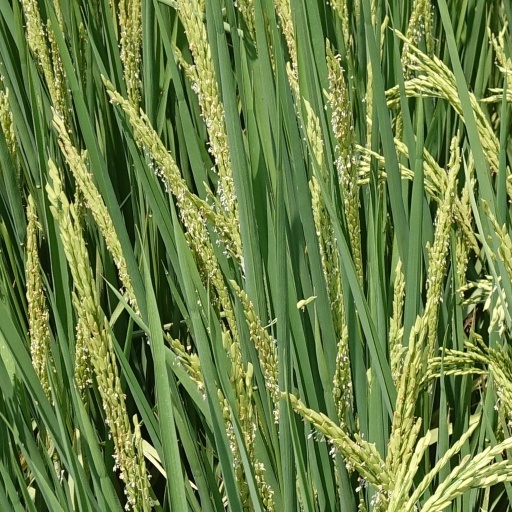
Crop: rice